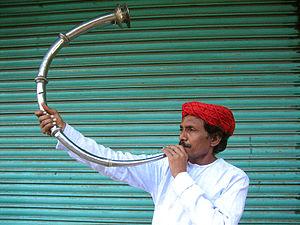
Le sringa, ranasringa, singa, sig, narsîgâ, kurudutu ou kombu est un très vieil instrument de musique à vent indien remontant aux Vedas. C'est un cor.